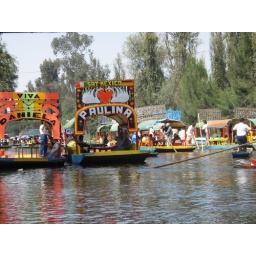
On the water at the floating flower market in Xochimilco, Mexico City.